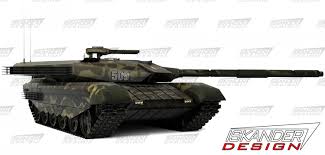
Label: Tank